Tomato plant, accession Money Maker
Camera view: bottom (45 deg); turntable rotation: 330 degrees
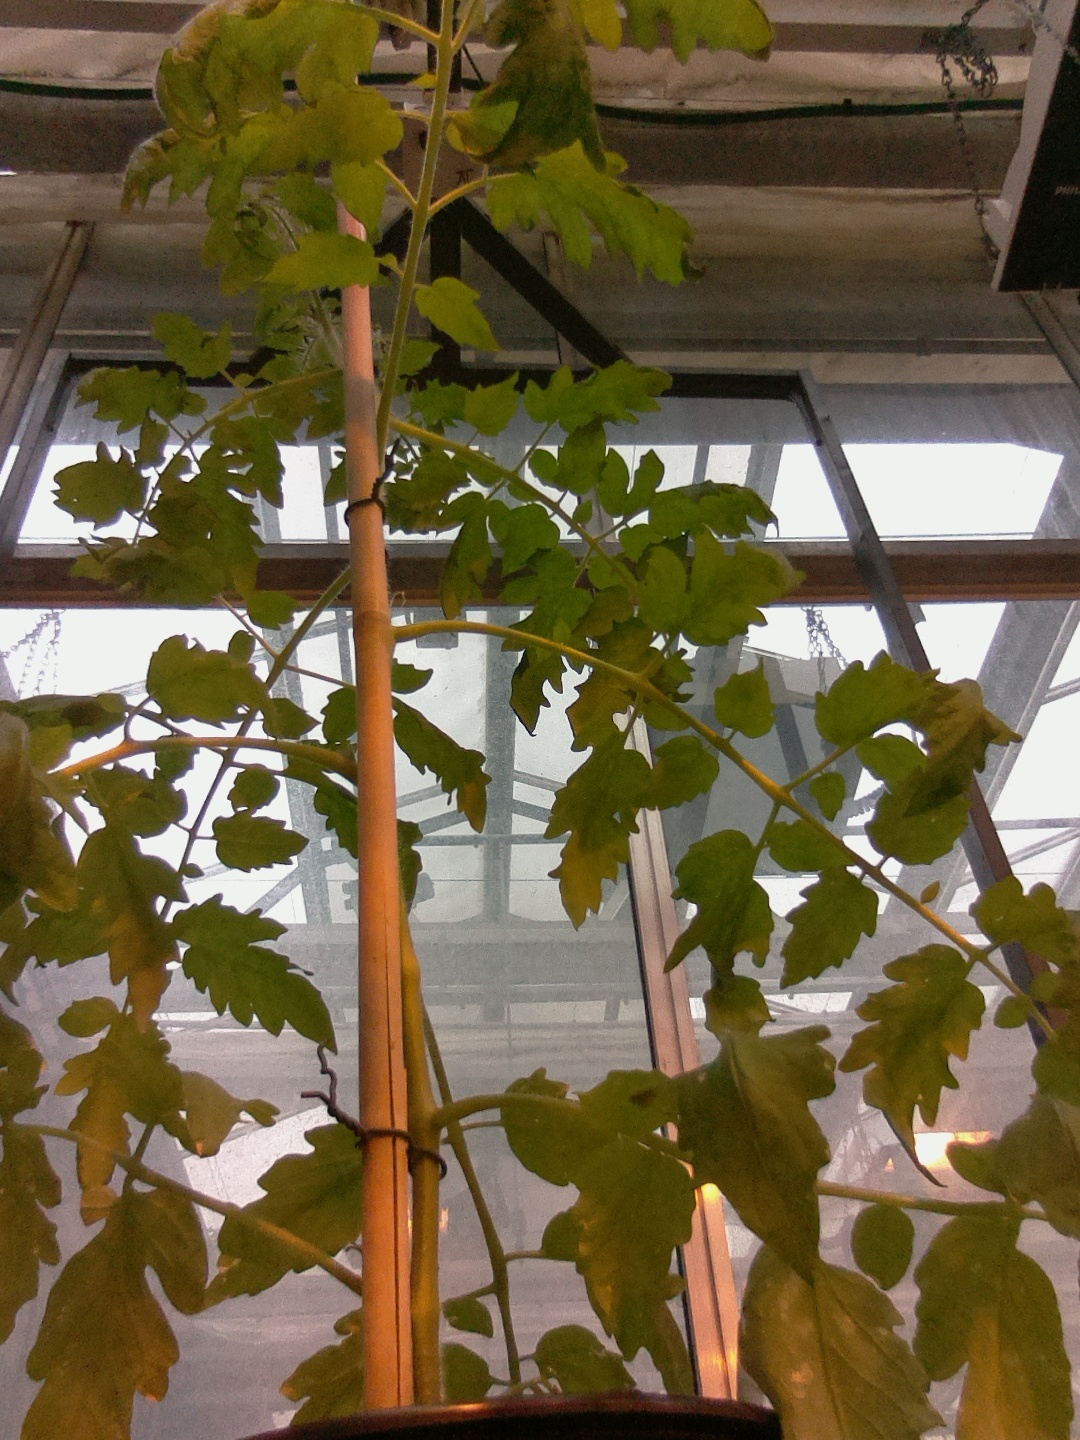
BBCH growth stage 60: First flowers open